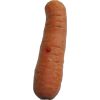
Label: Carrot 1